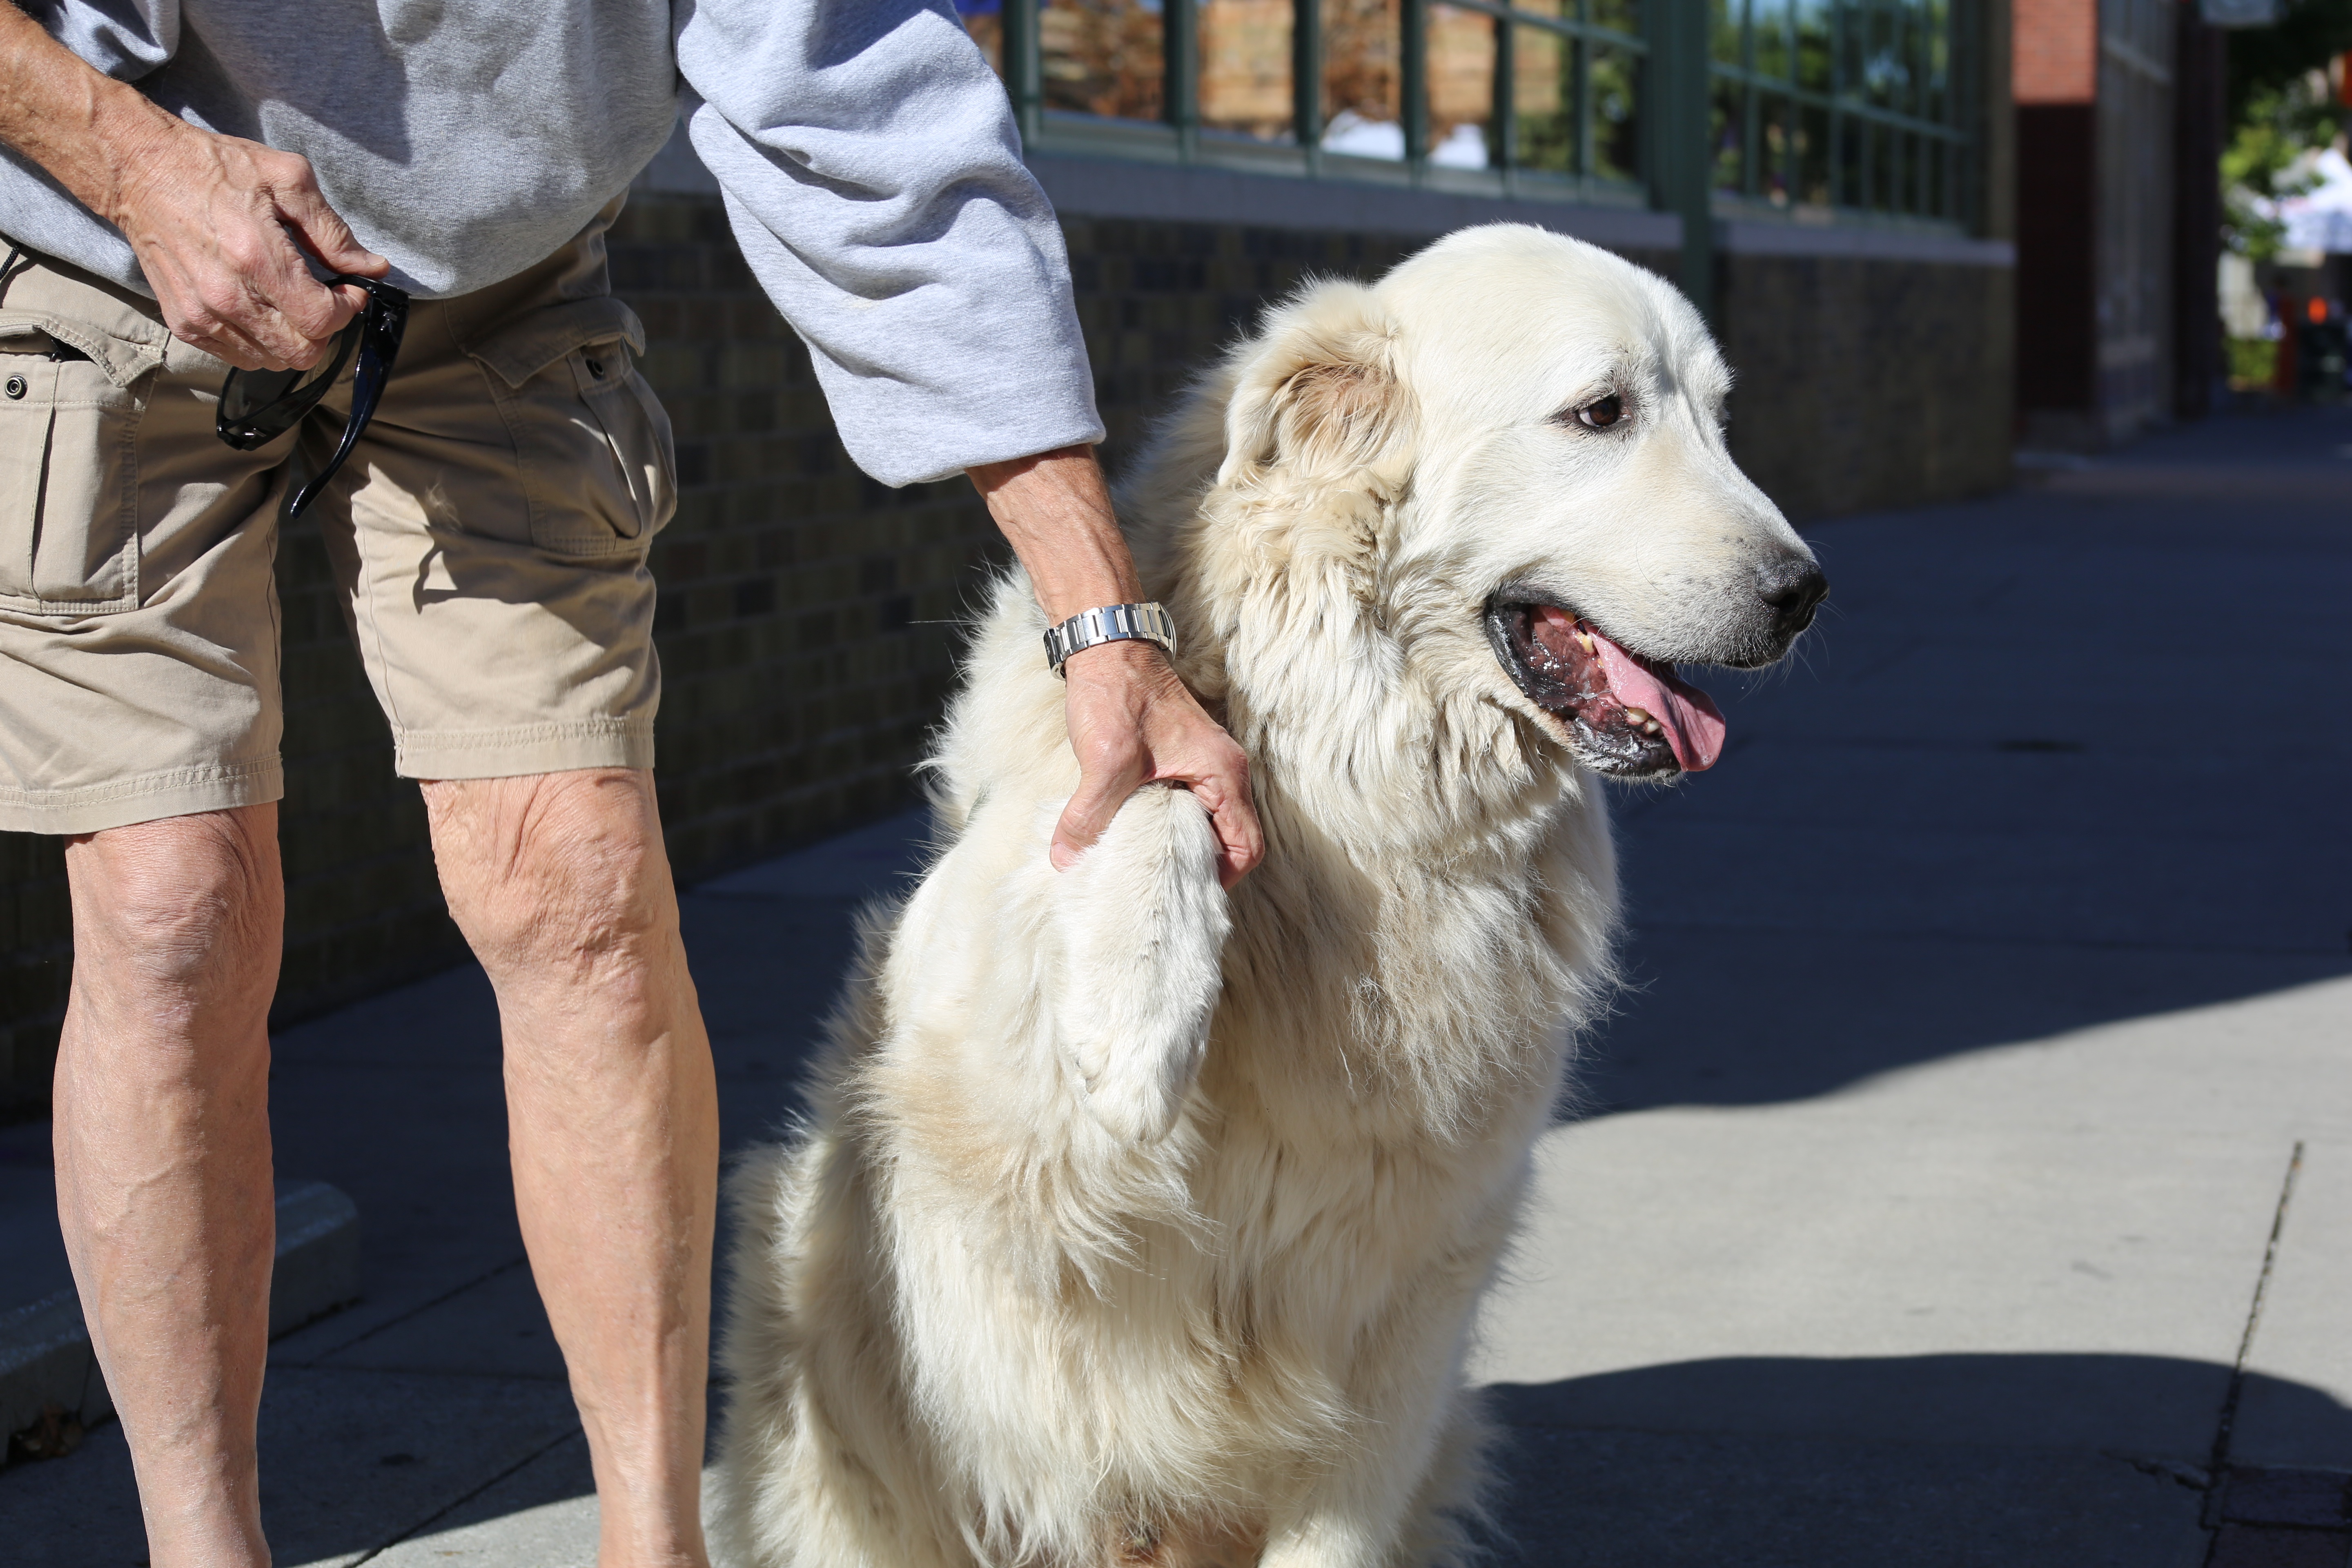
walking, people, street, dog, young, mammal, outside, golden retriever, retriever, animal shelter, street dog, dog like mammal, conformation show, great pyrenees